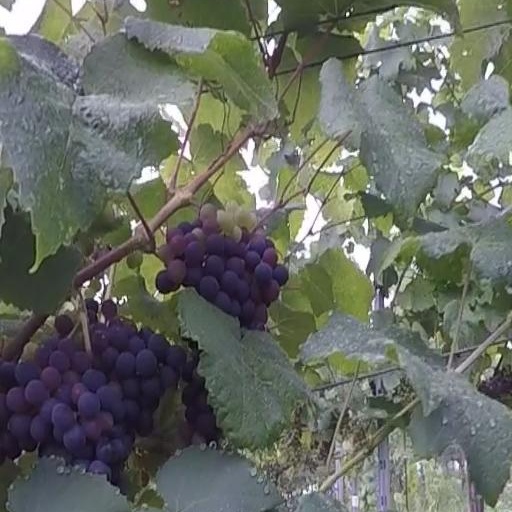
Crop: grape